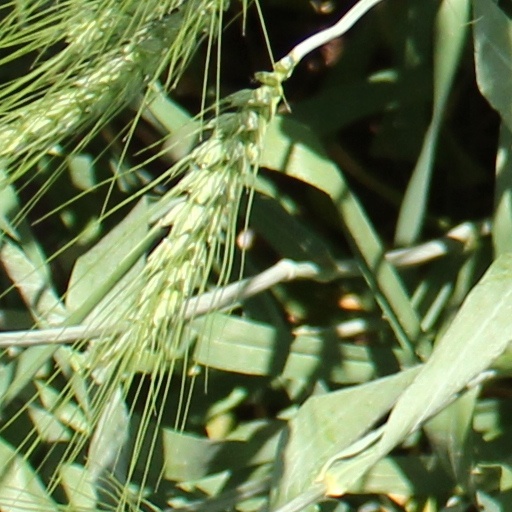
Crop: wheat